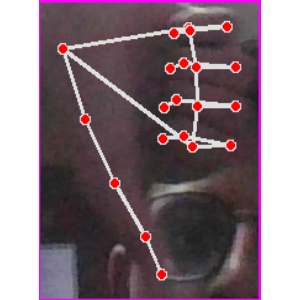
अक्षर: फ